Eduardo Viveiros de Castro

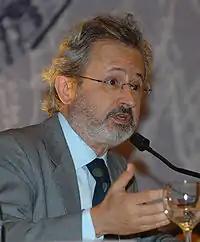
Eduardo Viveiros de Castro at Brasília in 2007

Eduardo Batalha Viveiros de Castro (born 1951) is a Brazilian anthropologist and a professor at the National Museum of the Federal University of Rio de Janeiro.